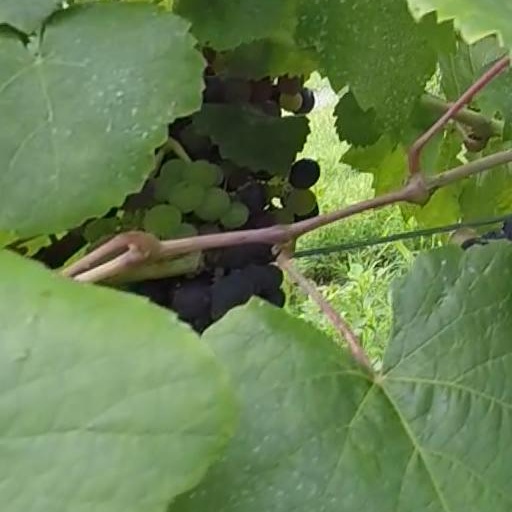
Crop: grape